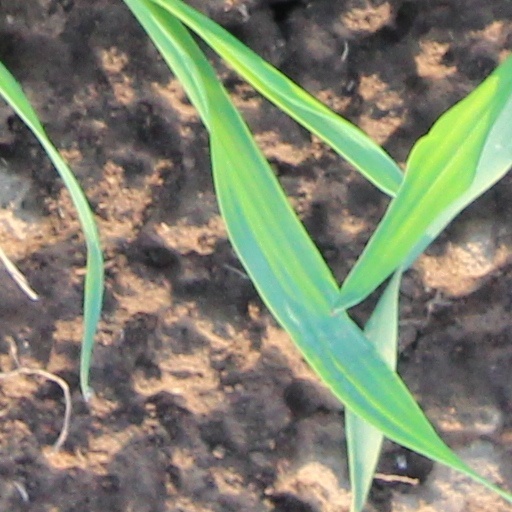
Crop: wheat